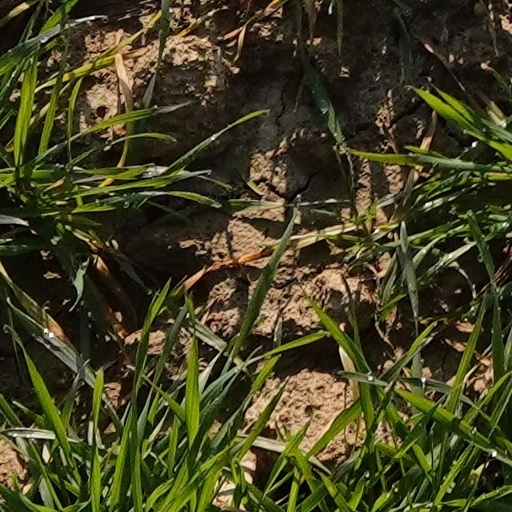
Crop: wheat